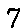
Label: 7